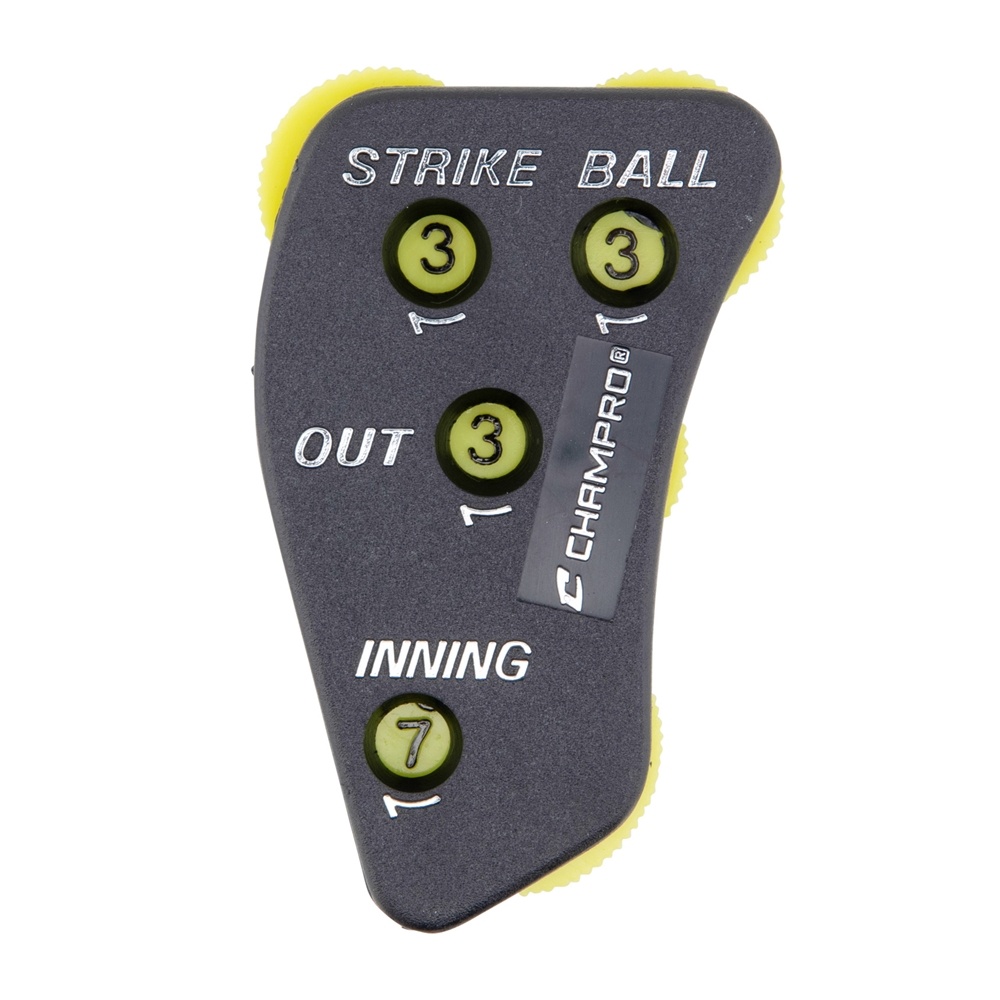
4-Dial Indicator - Bulk
Bulk packaging includes standard 4-dial configuration with numbered, optic yellow dials.
Brand: Champro Sports
Category: Sporting Goods > Athletics > Coaching & Officiating > Umpire Indicators